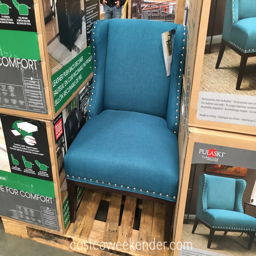
sit in comfort on the accent chair